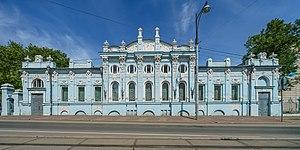
Perm est une ville de l'Ouest de la Russie et la capitale administrative du kraï de Perm. Sa population s'élevait à 1 041 876 habitants en 2016.